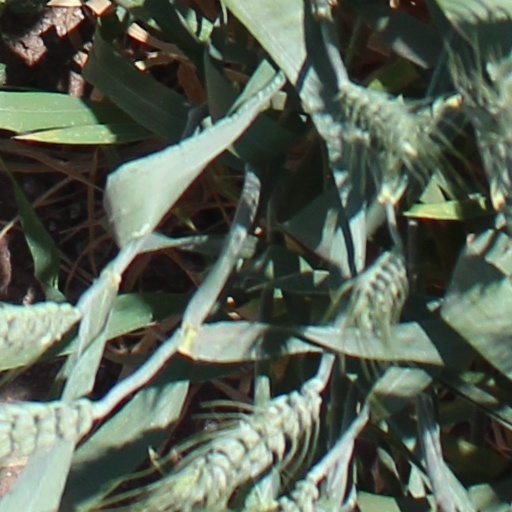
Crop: wheat